Scholastic wrestling

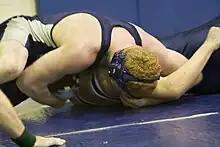
A near fall situation can also occur if both shoulders are within four inches of touching the mat, as shown.

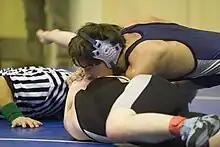
Falls (or pins) can be attained in many different technique combinations.

In scholastic wrestling, points are awarded mostly on the basis of control. Control occurs when a wrestler has gained restraining power over an opponent, usually, by controlling the opponent's legs and torso. When a wrestler gains control and maintains restraining power over an opponent, he is said to be in the "position of advantage". Scoring can be accomplished in the following ways: